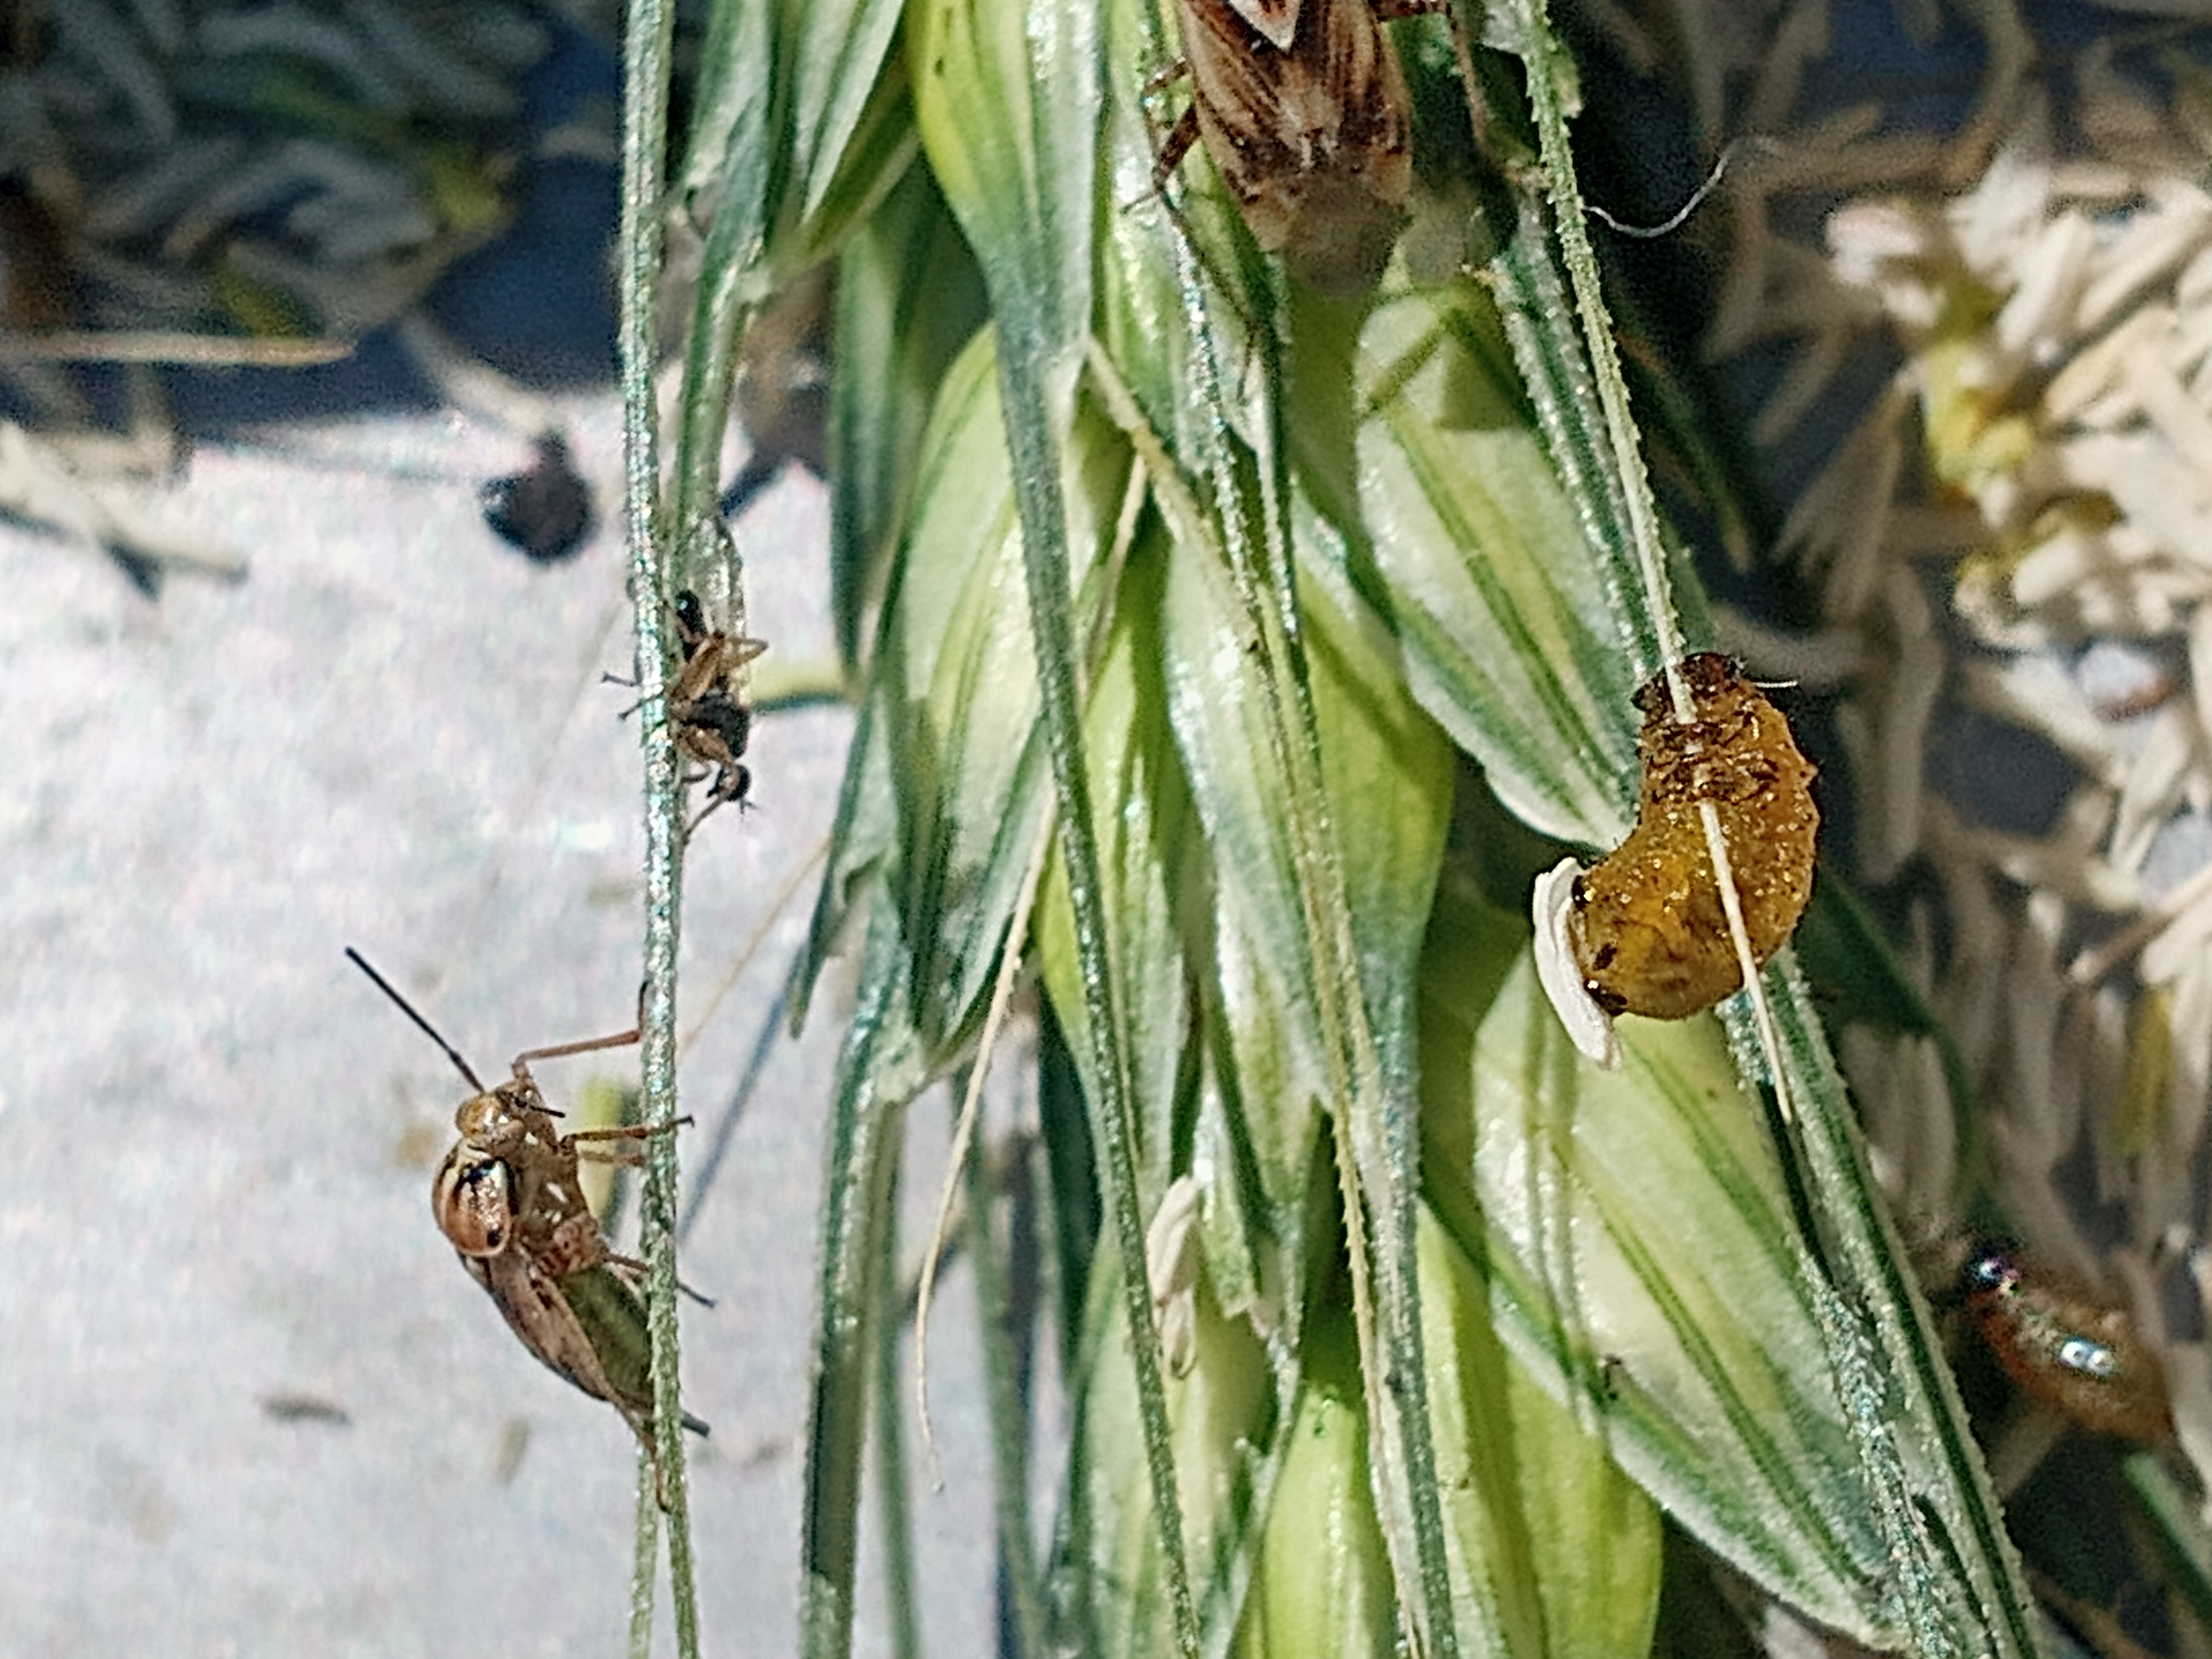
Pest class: lygus_bug